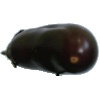
Label: eggplant